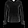
Label: Pullover